List of anime by release date (pre-1939)

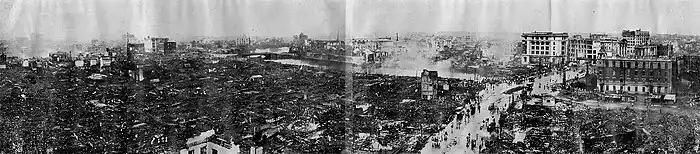
Total destruction of Nihonbashi and Kanda seen from the Roof of Dai-ichi Sogo Building, Kyōbashi

The Great Kantō earthquake which occurred on September 1, 1923 dealt incredible damage in Japan with 105,385 confirmed deaths. The damage from this natural disaster was the greatest sustained prior to World War II. Prior to the rediscovery of several Japanese animated films it was presumed that all prints produced up to its date had been destroyed. The account and record of these films themselves has been expanded, with Patten's "Watching Anime, Reading Manga: 25 Years of Essays and Reviews" 2004 book claiming that three films were produced in 1917 when over a dozen works are now known. Despite the findings, the earthquake along with World War II have resulted in only 4% of all Japanese films made before 1945 being known to exist today.